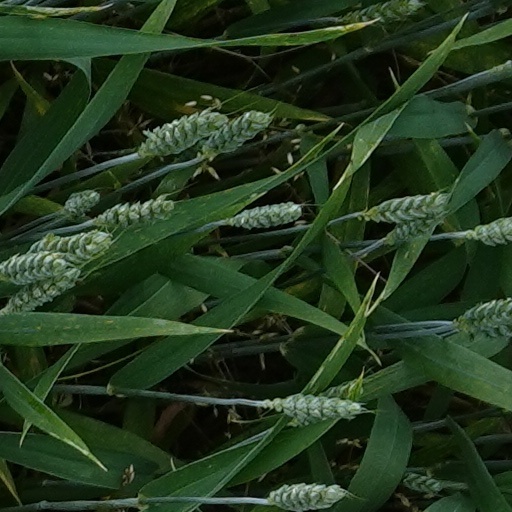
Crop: wheat